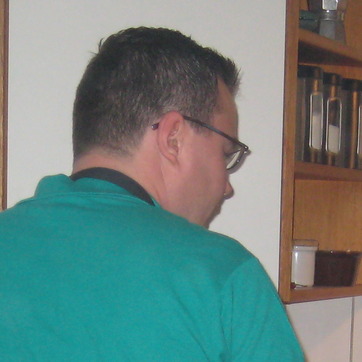
Material: skin